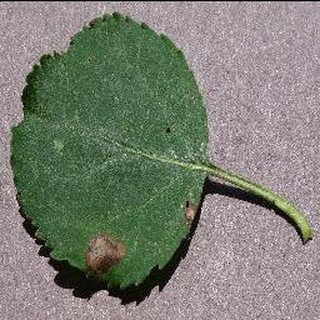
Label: apple_black_rot